2019–20 Dhaka Premier Division Cricket League

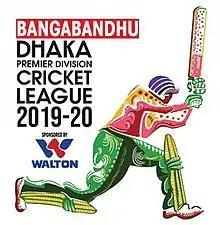
Official Logo of Dhaka Premier Division Cricket League 2019–20

The 2019–20 Dhaka Premier Division Cricket League was an edition of the Dhaka Premier Division Cricket League, a List A cricket competition that was held in Bangladesh. It was the seventh edition of the tournament with List A status, although almost 35 seasons have been played before achieving the status. The tournament started on 15 March 2020, and was scheduled to finish on 8 May 2020 Ahead of the tournament, a total of 137 players were transferred. Abahani Limited were the defending champions.